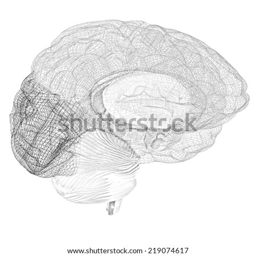
creative concept of the human brain .